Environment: real
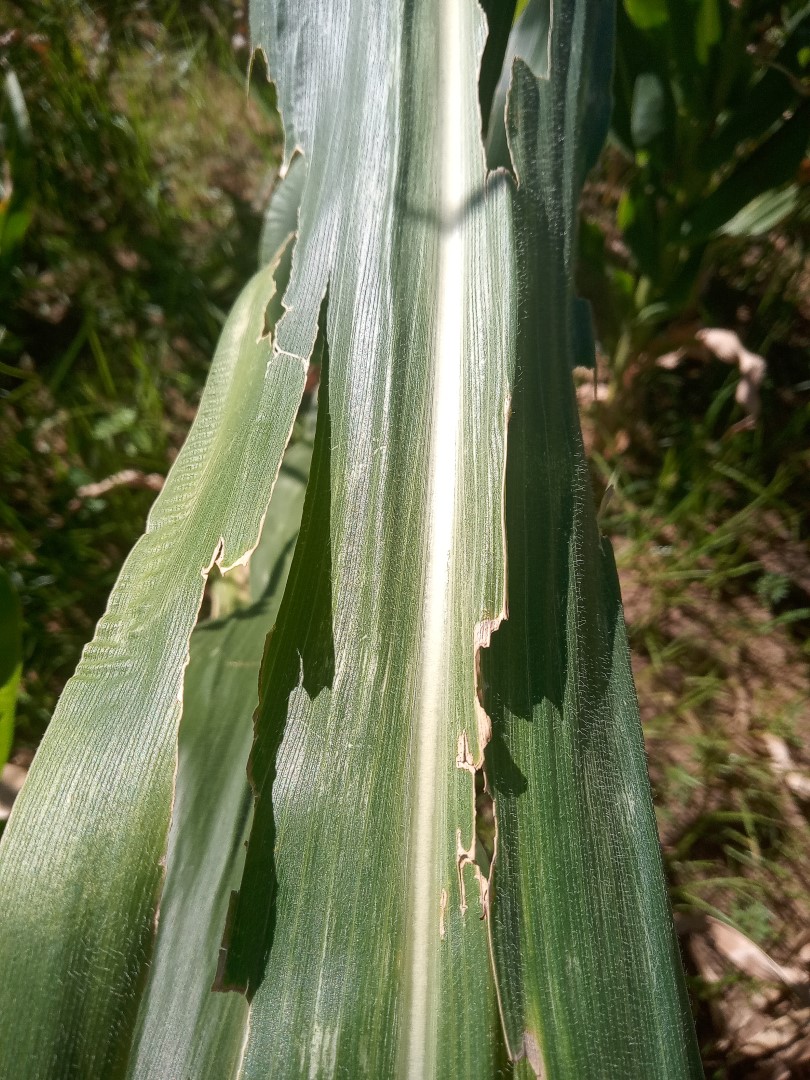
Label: fall_armyworm